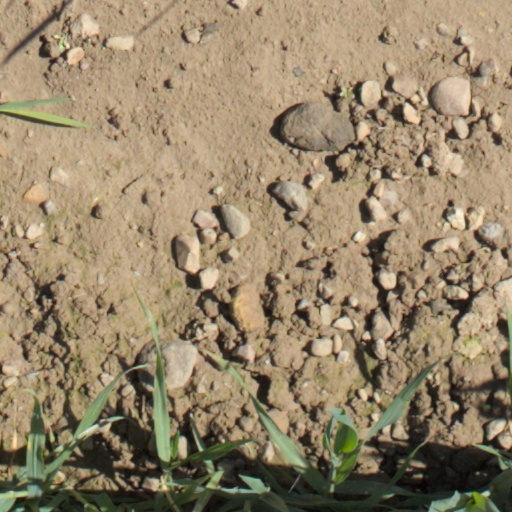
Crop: wheat